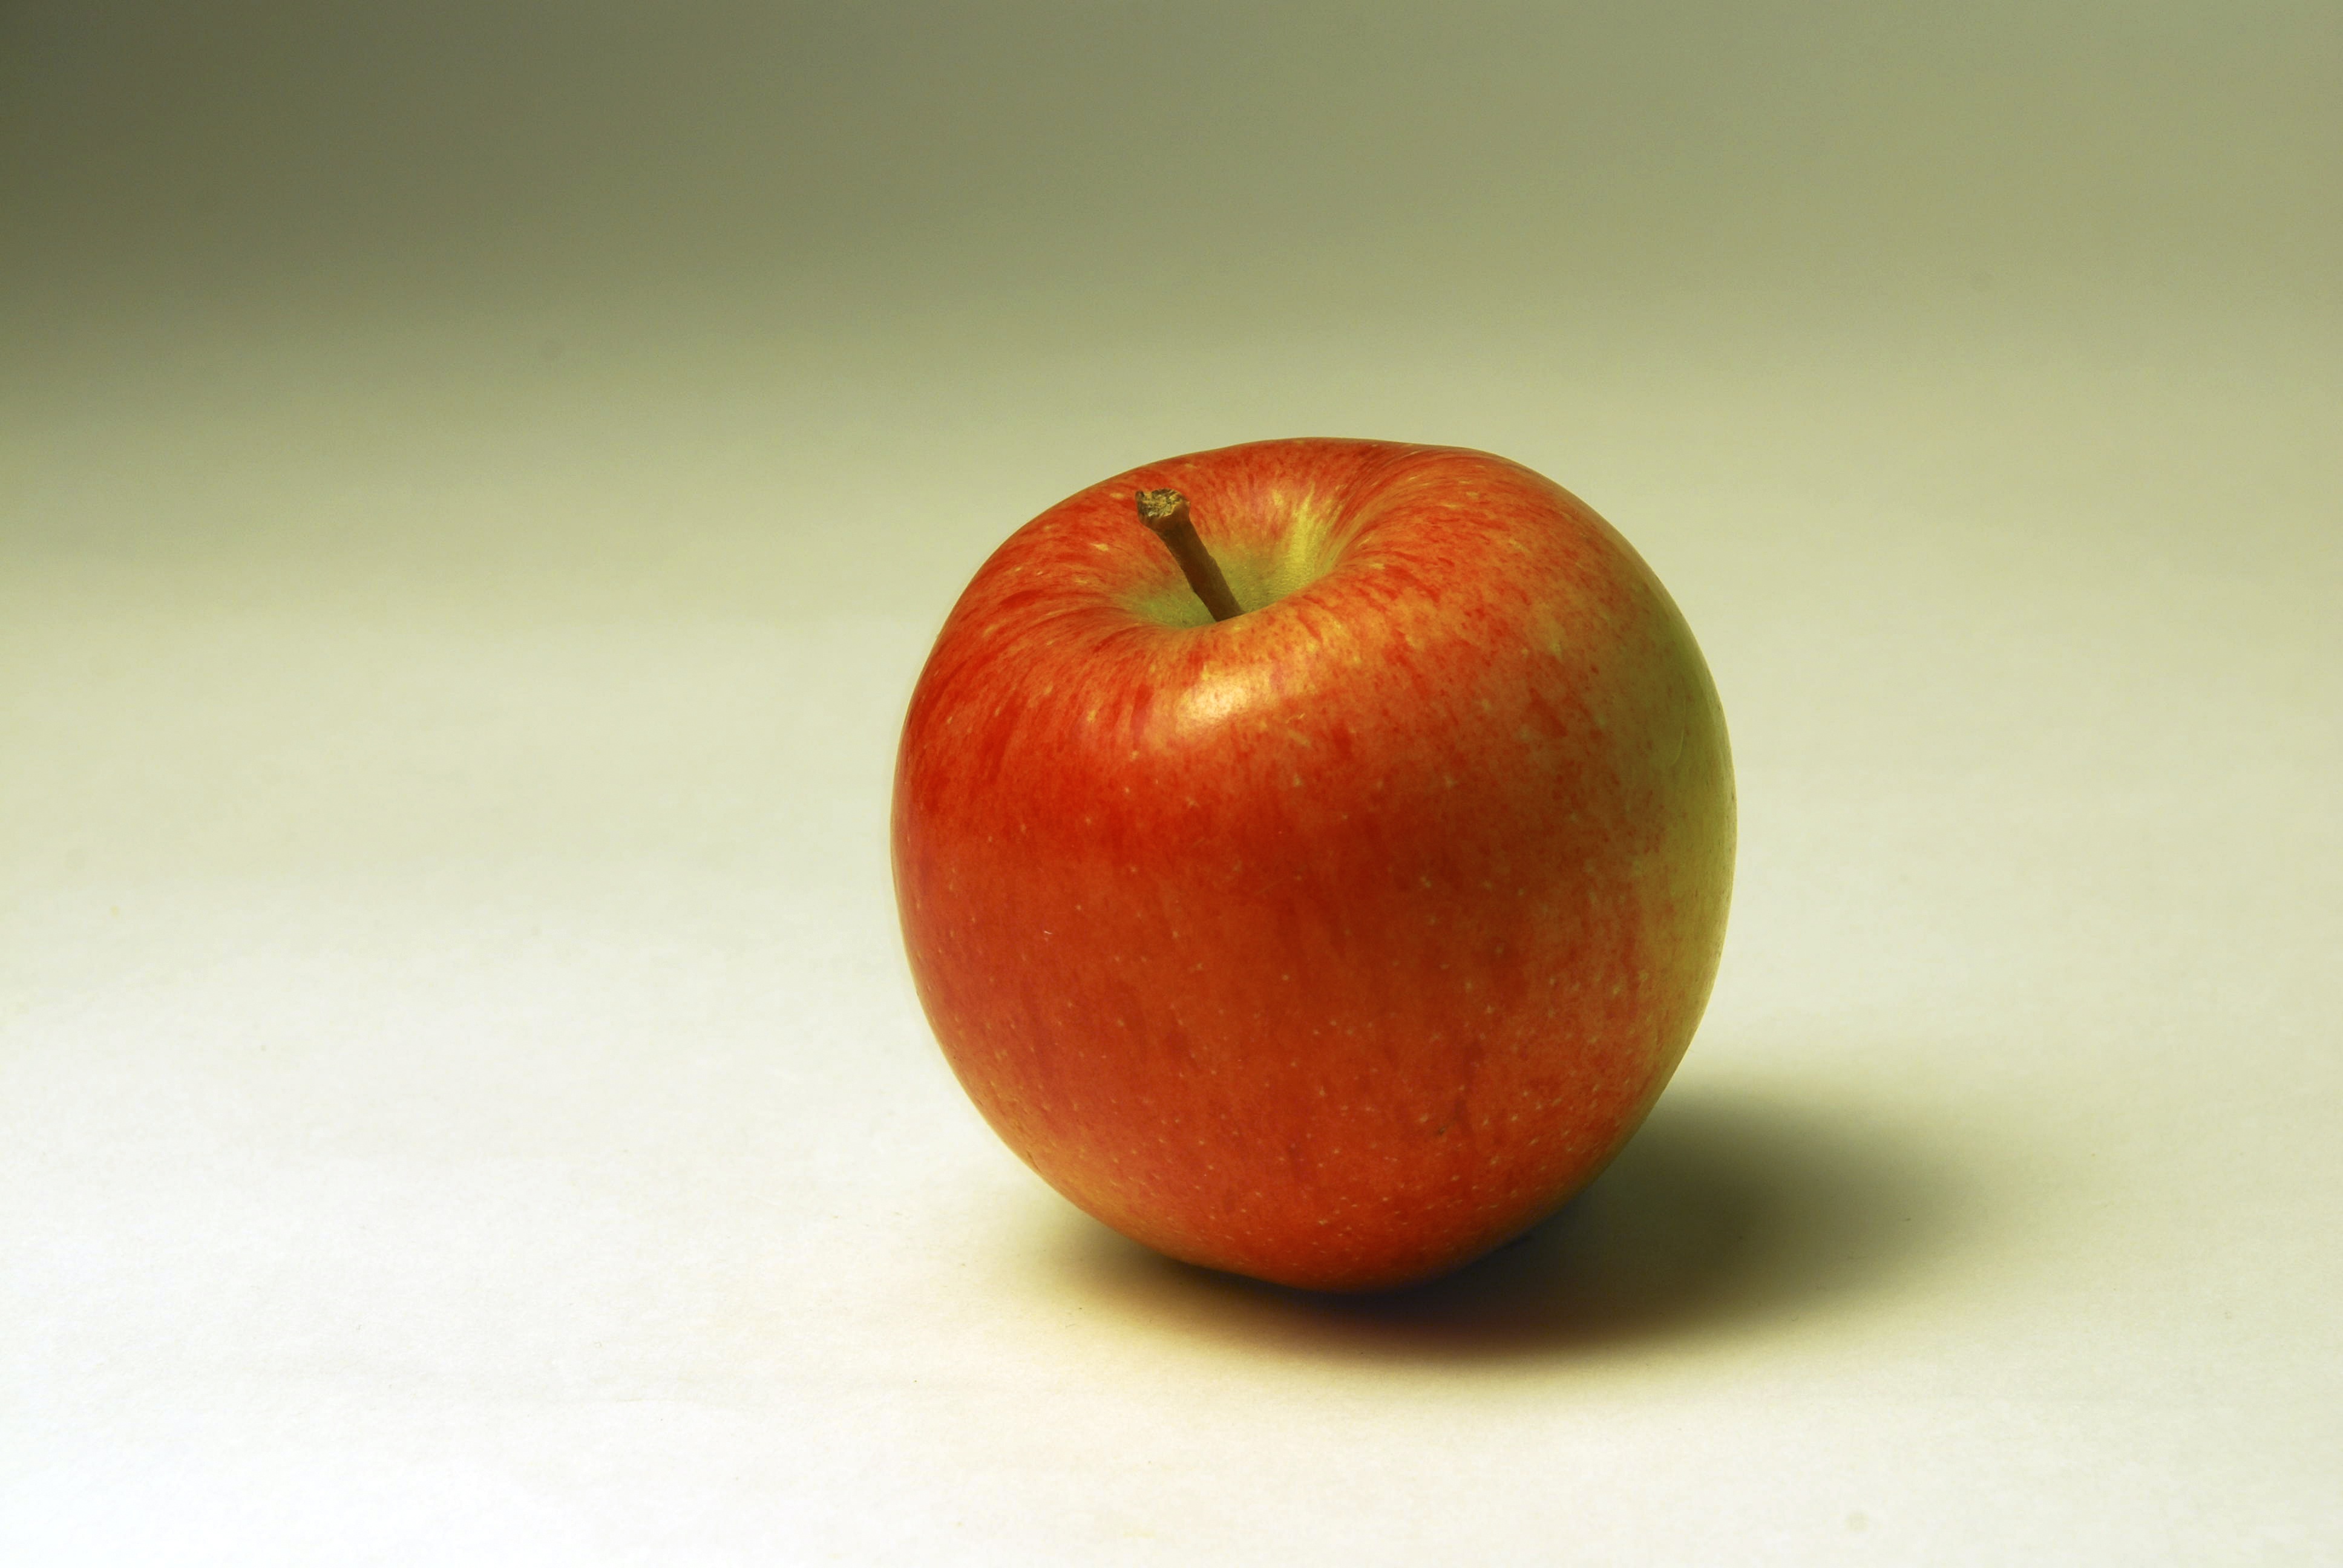
apple, plant, fruit, flower, food, produce, close up, red apple, background, photoshoot, macro photography, flowering plant, rose family, light background, land plant, rose order